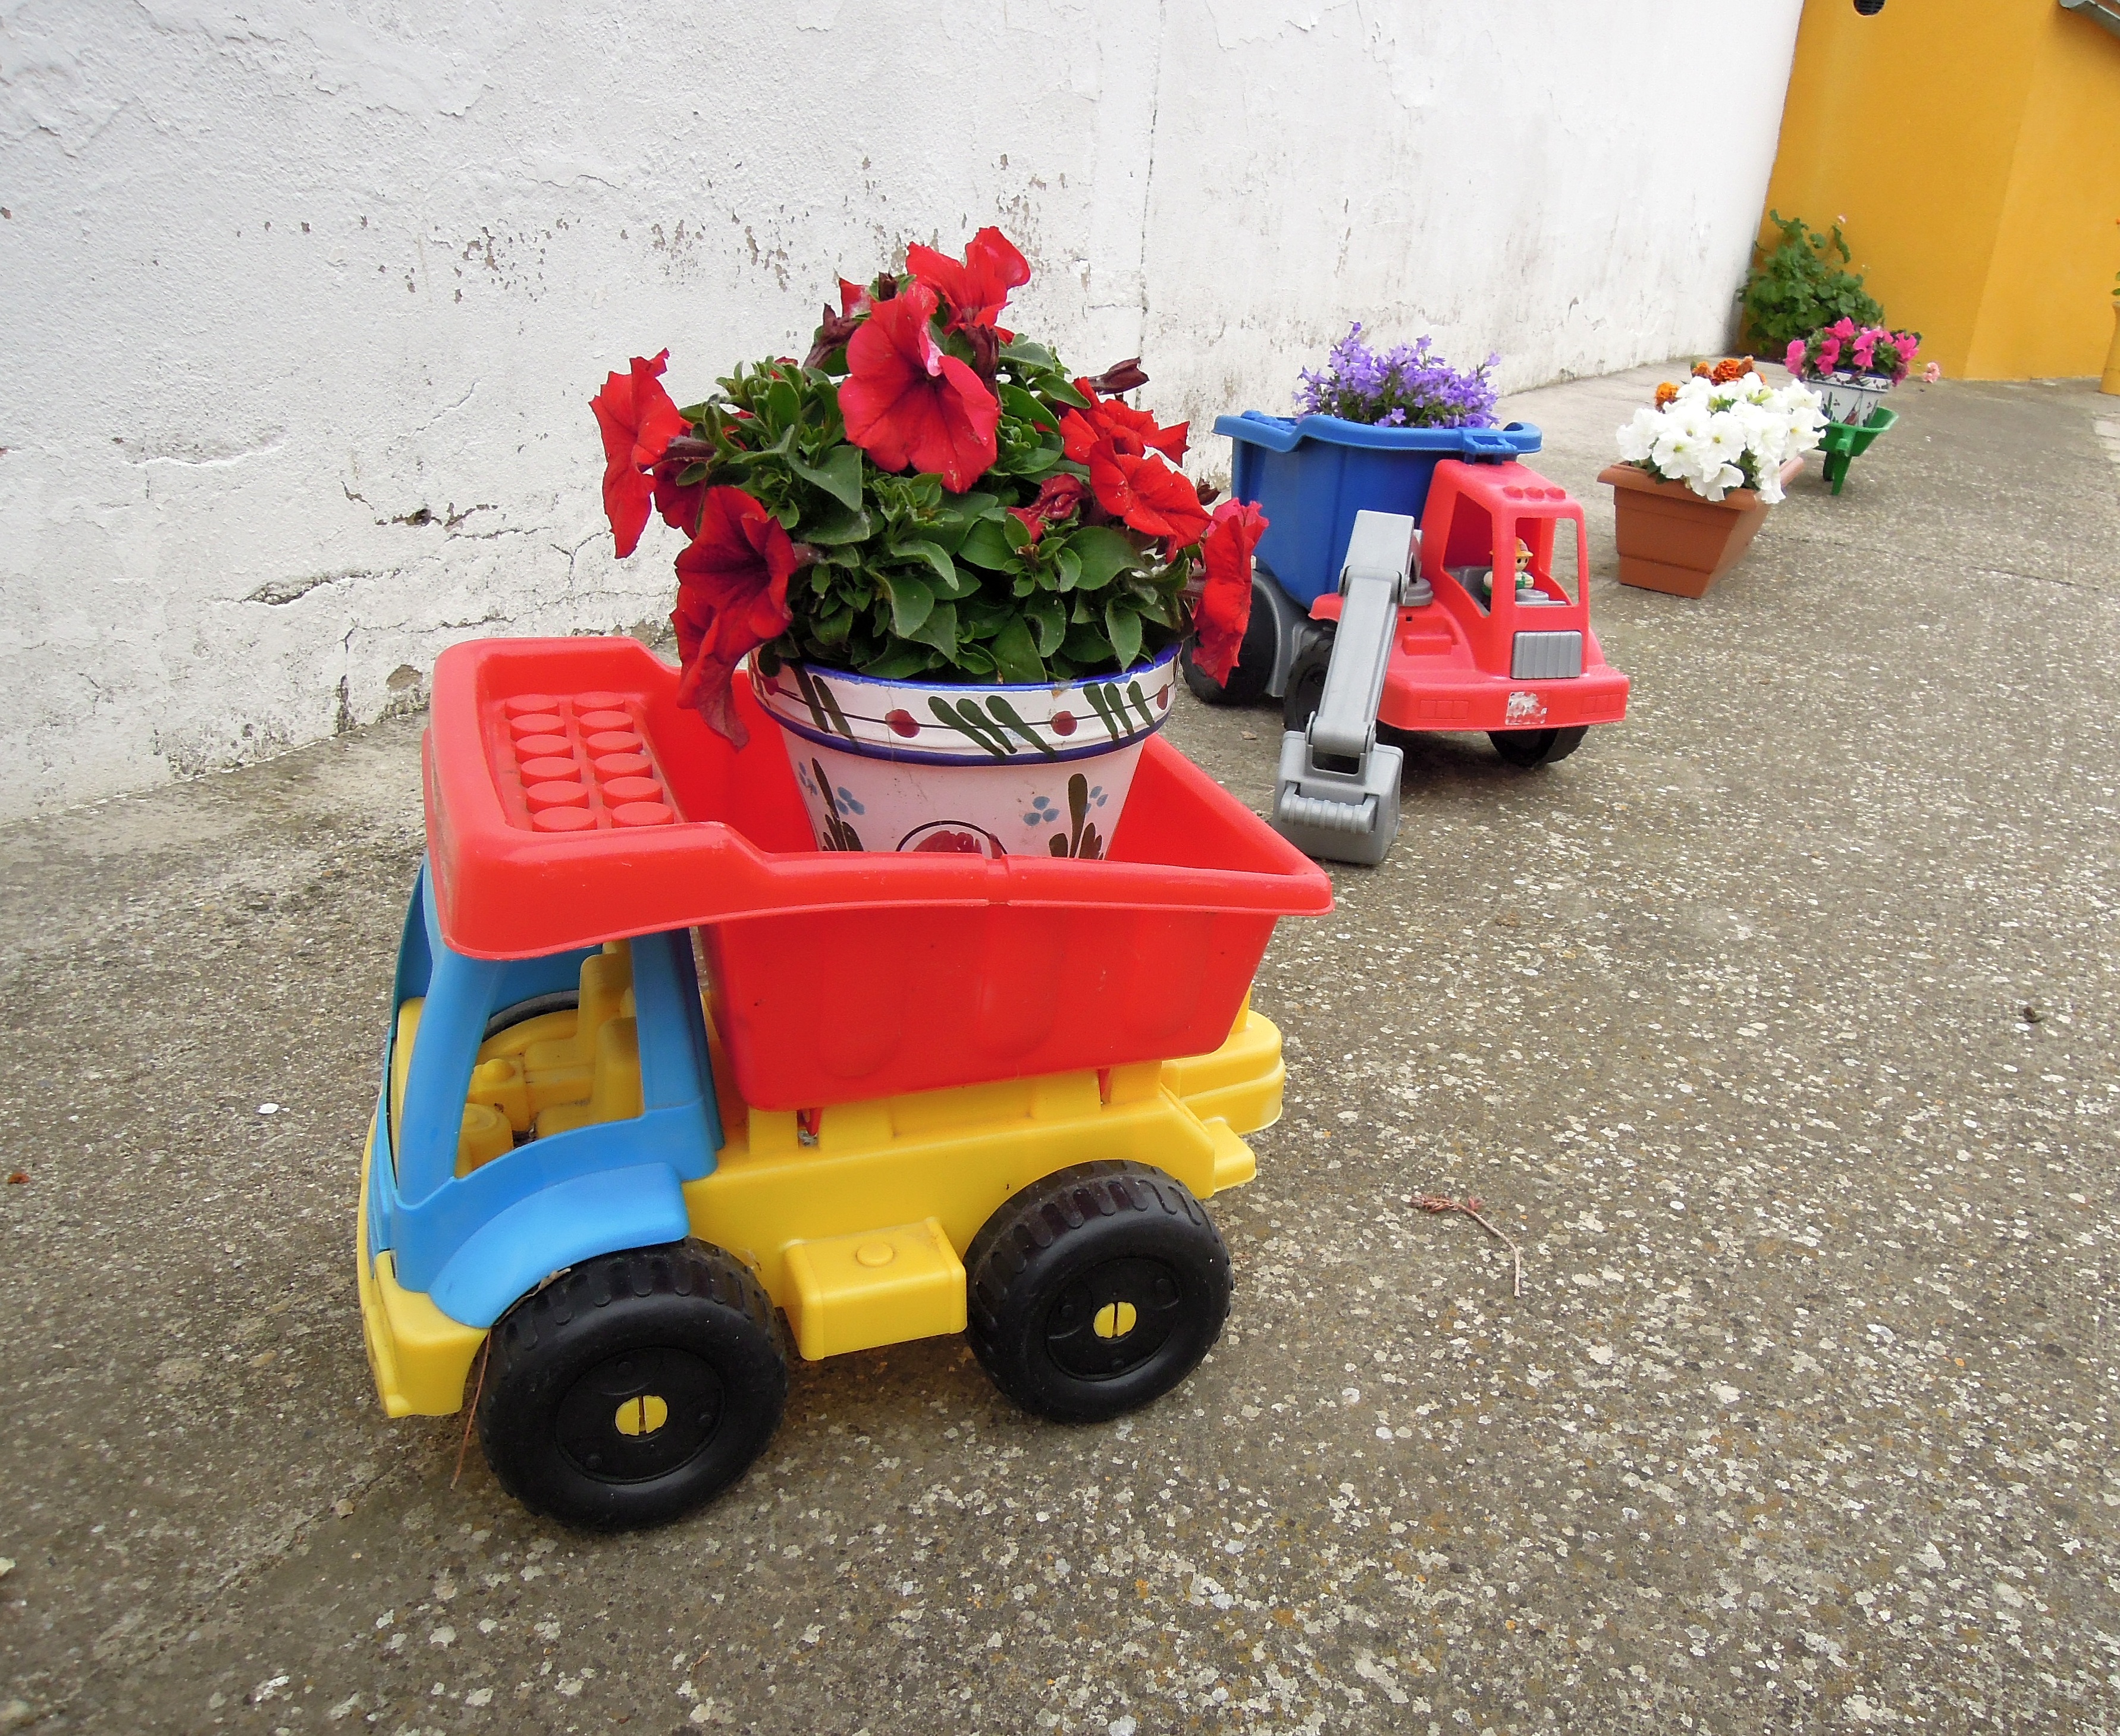
lawn, play, plastic, red, vehicle, flowers, plant pot, toys, flowerpot, trailer, toy truck